Duchy of Guelders

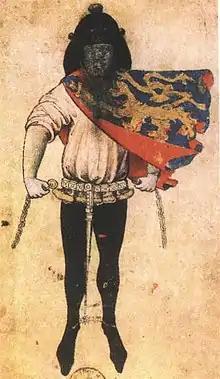
Guelders officer of arms wearing a tabard of the shield, c. 1395

Guelders was often at war with its neighbours, not only with Brabant but also with the County of Holland and the Bishopric of Utrecht. However, its territory grew not only because of its success in warfare but also because it thrived in times of peace. For example, the larger part of the Veluwe and the city of Nijmegen were given as collateral to Guelders by their cash-strapped rulers. On separate occasions, in return for loans from the treasury of Guelders, the bishop of Utrecht granted the taxation and administration of the Veluwe, and William II – Count of both Holland and Zeeland, and who was elected anti-king of the Holy Roman Empire (1248–1256) – similarly granted the same rights over Nijmegen; as neither ruler proved able to repay their debts, these lands became integral parts of Guelders.